Falken Tire

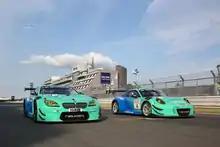

Falken has participated in many motorsport activities, including the Tudor United SportsCar Championship sanctioned by IMSA, the former American Le Mans Series, British Drift Championship, Irish Drift Championship, Drift Allstars European Series with driver James Deane, Formula D, Nürburgring 24 Hours, and International Drift Series. Drivers for the IMSA GT Class were Wolf Henzler and Bryan Sellers, in which they co-piloted a Porsche 911 RSR. Sponsored drivers for the Formula Drift competition were Daijiro Yoshihara, Justin Pawlak, James Deane, Piotr Wiecek, Matt Field, and Aurimas "Odi" Bakchis. Current drivers in the British Drift Championship competition are Matt Carter, Paul Cheshire and Alan Green. Drivers sponsored in 2010 International Drift Series were Remmo Niezen, Lars Verbraeken and Lennard Wanders.